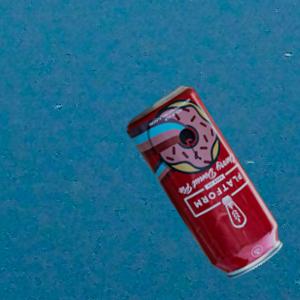
Label: cans